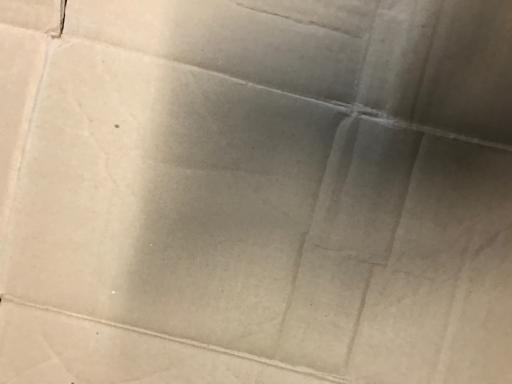
Label: cardboard